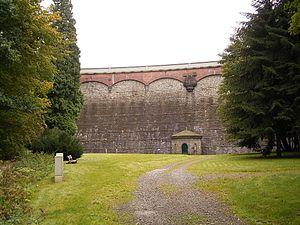
Otto Intze est un ingénieur des travaux publics et professeur allemand, considéré comme le plus grand constructeur de barrages de ce pays. Il enseigna l'hydraulique, le génie civil et la science des matériaux à l’École des Mines d’Aix-la-Chapelle, dont il fut le recteur de 1895 à 1898.